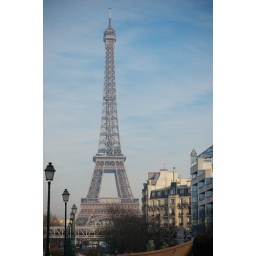
shot of the eiffel tower from beside the Seine river in the winter. Shot in Paris 2009